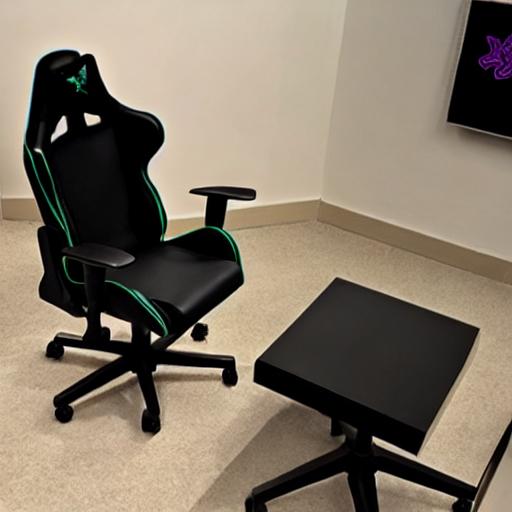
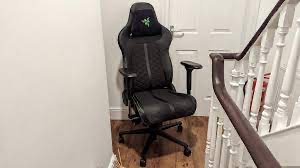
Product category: items_chair
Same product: no